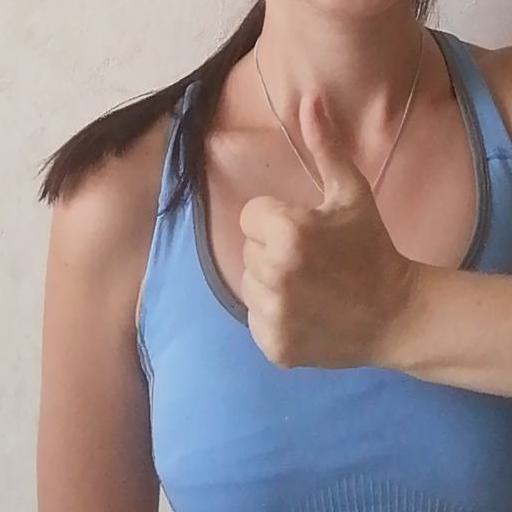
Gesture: like